Satsuma Domain

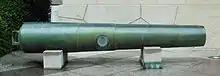
A 150-pound Satsuma cannon, cast in 1849. It was mounted on Fort Tenpozan at Kagoshima. Caliber: 290 mm, length: 4220 mm

The , briefly known as the , was a domain ("han") of the Tokugawa shogunate of Japan during the Edo period from 1600 to 1871.